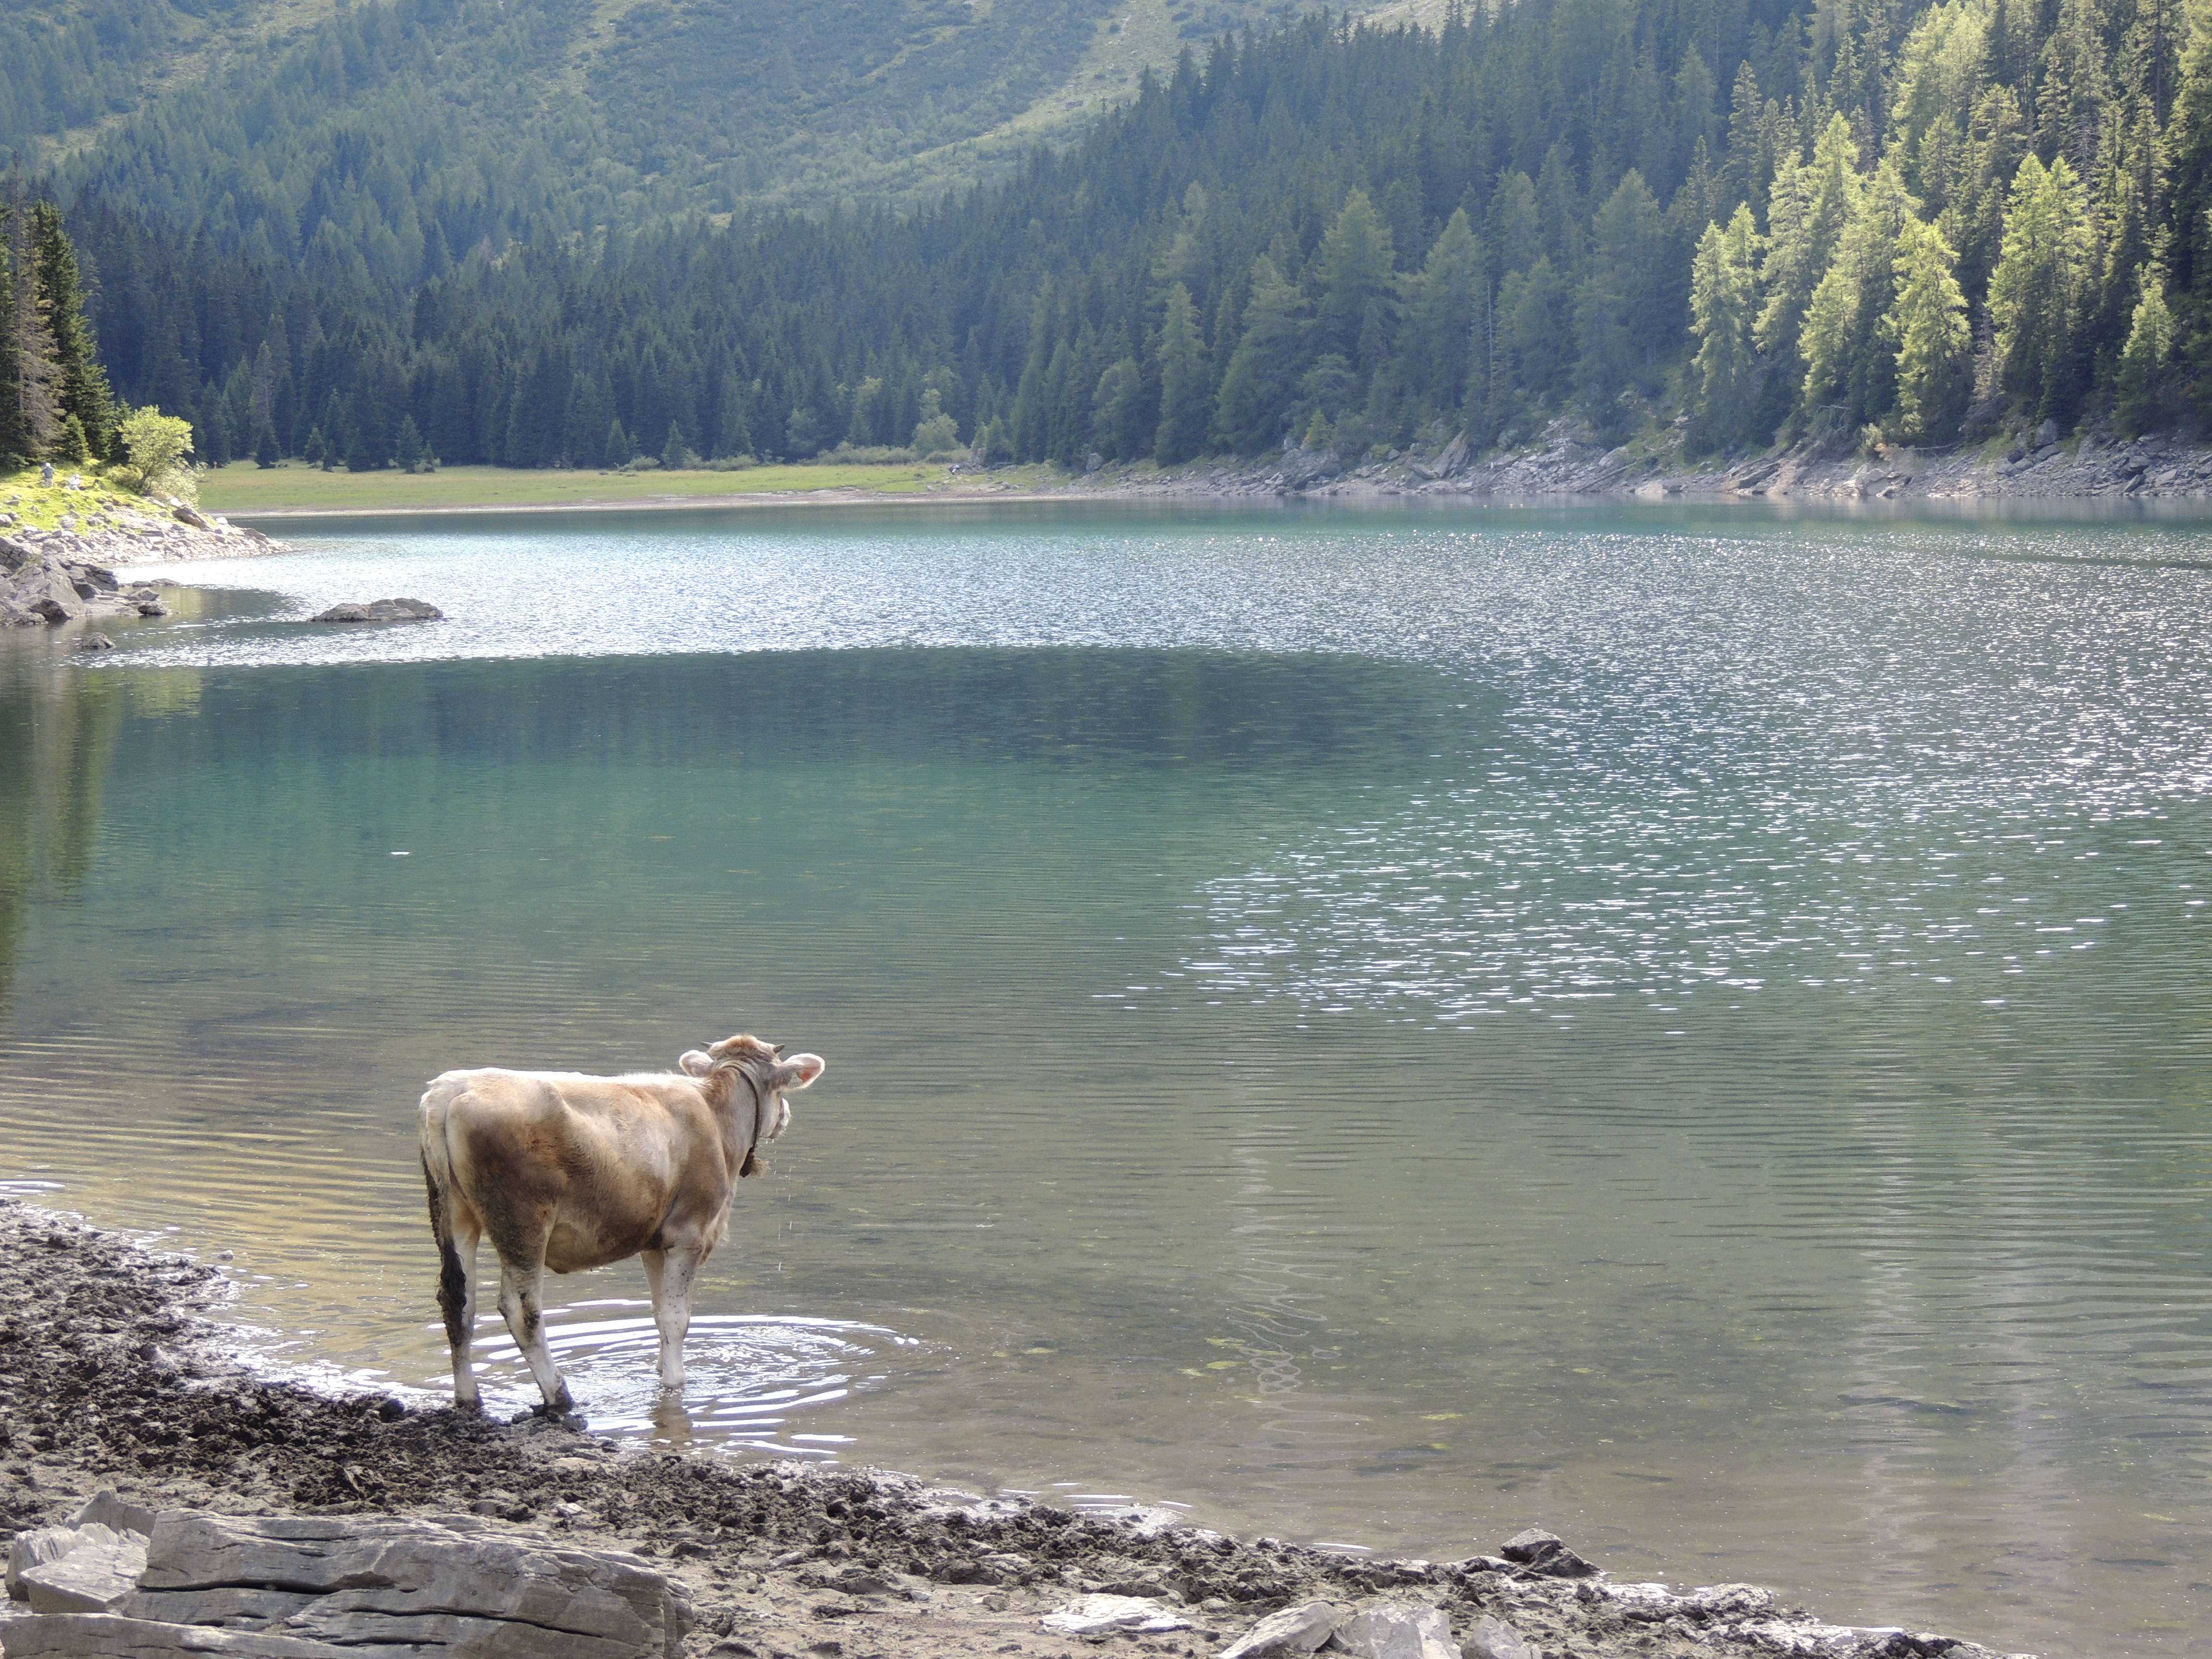
sea, water, nature, wilderness, mountain, lake, animal, river, mountain range, wildlife, wild, cow, drink, reservoir, body of water, bergsee, loch, ruminant